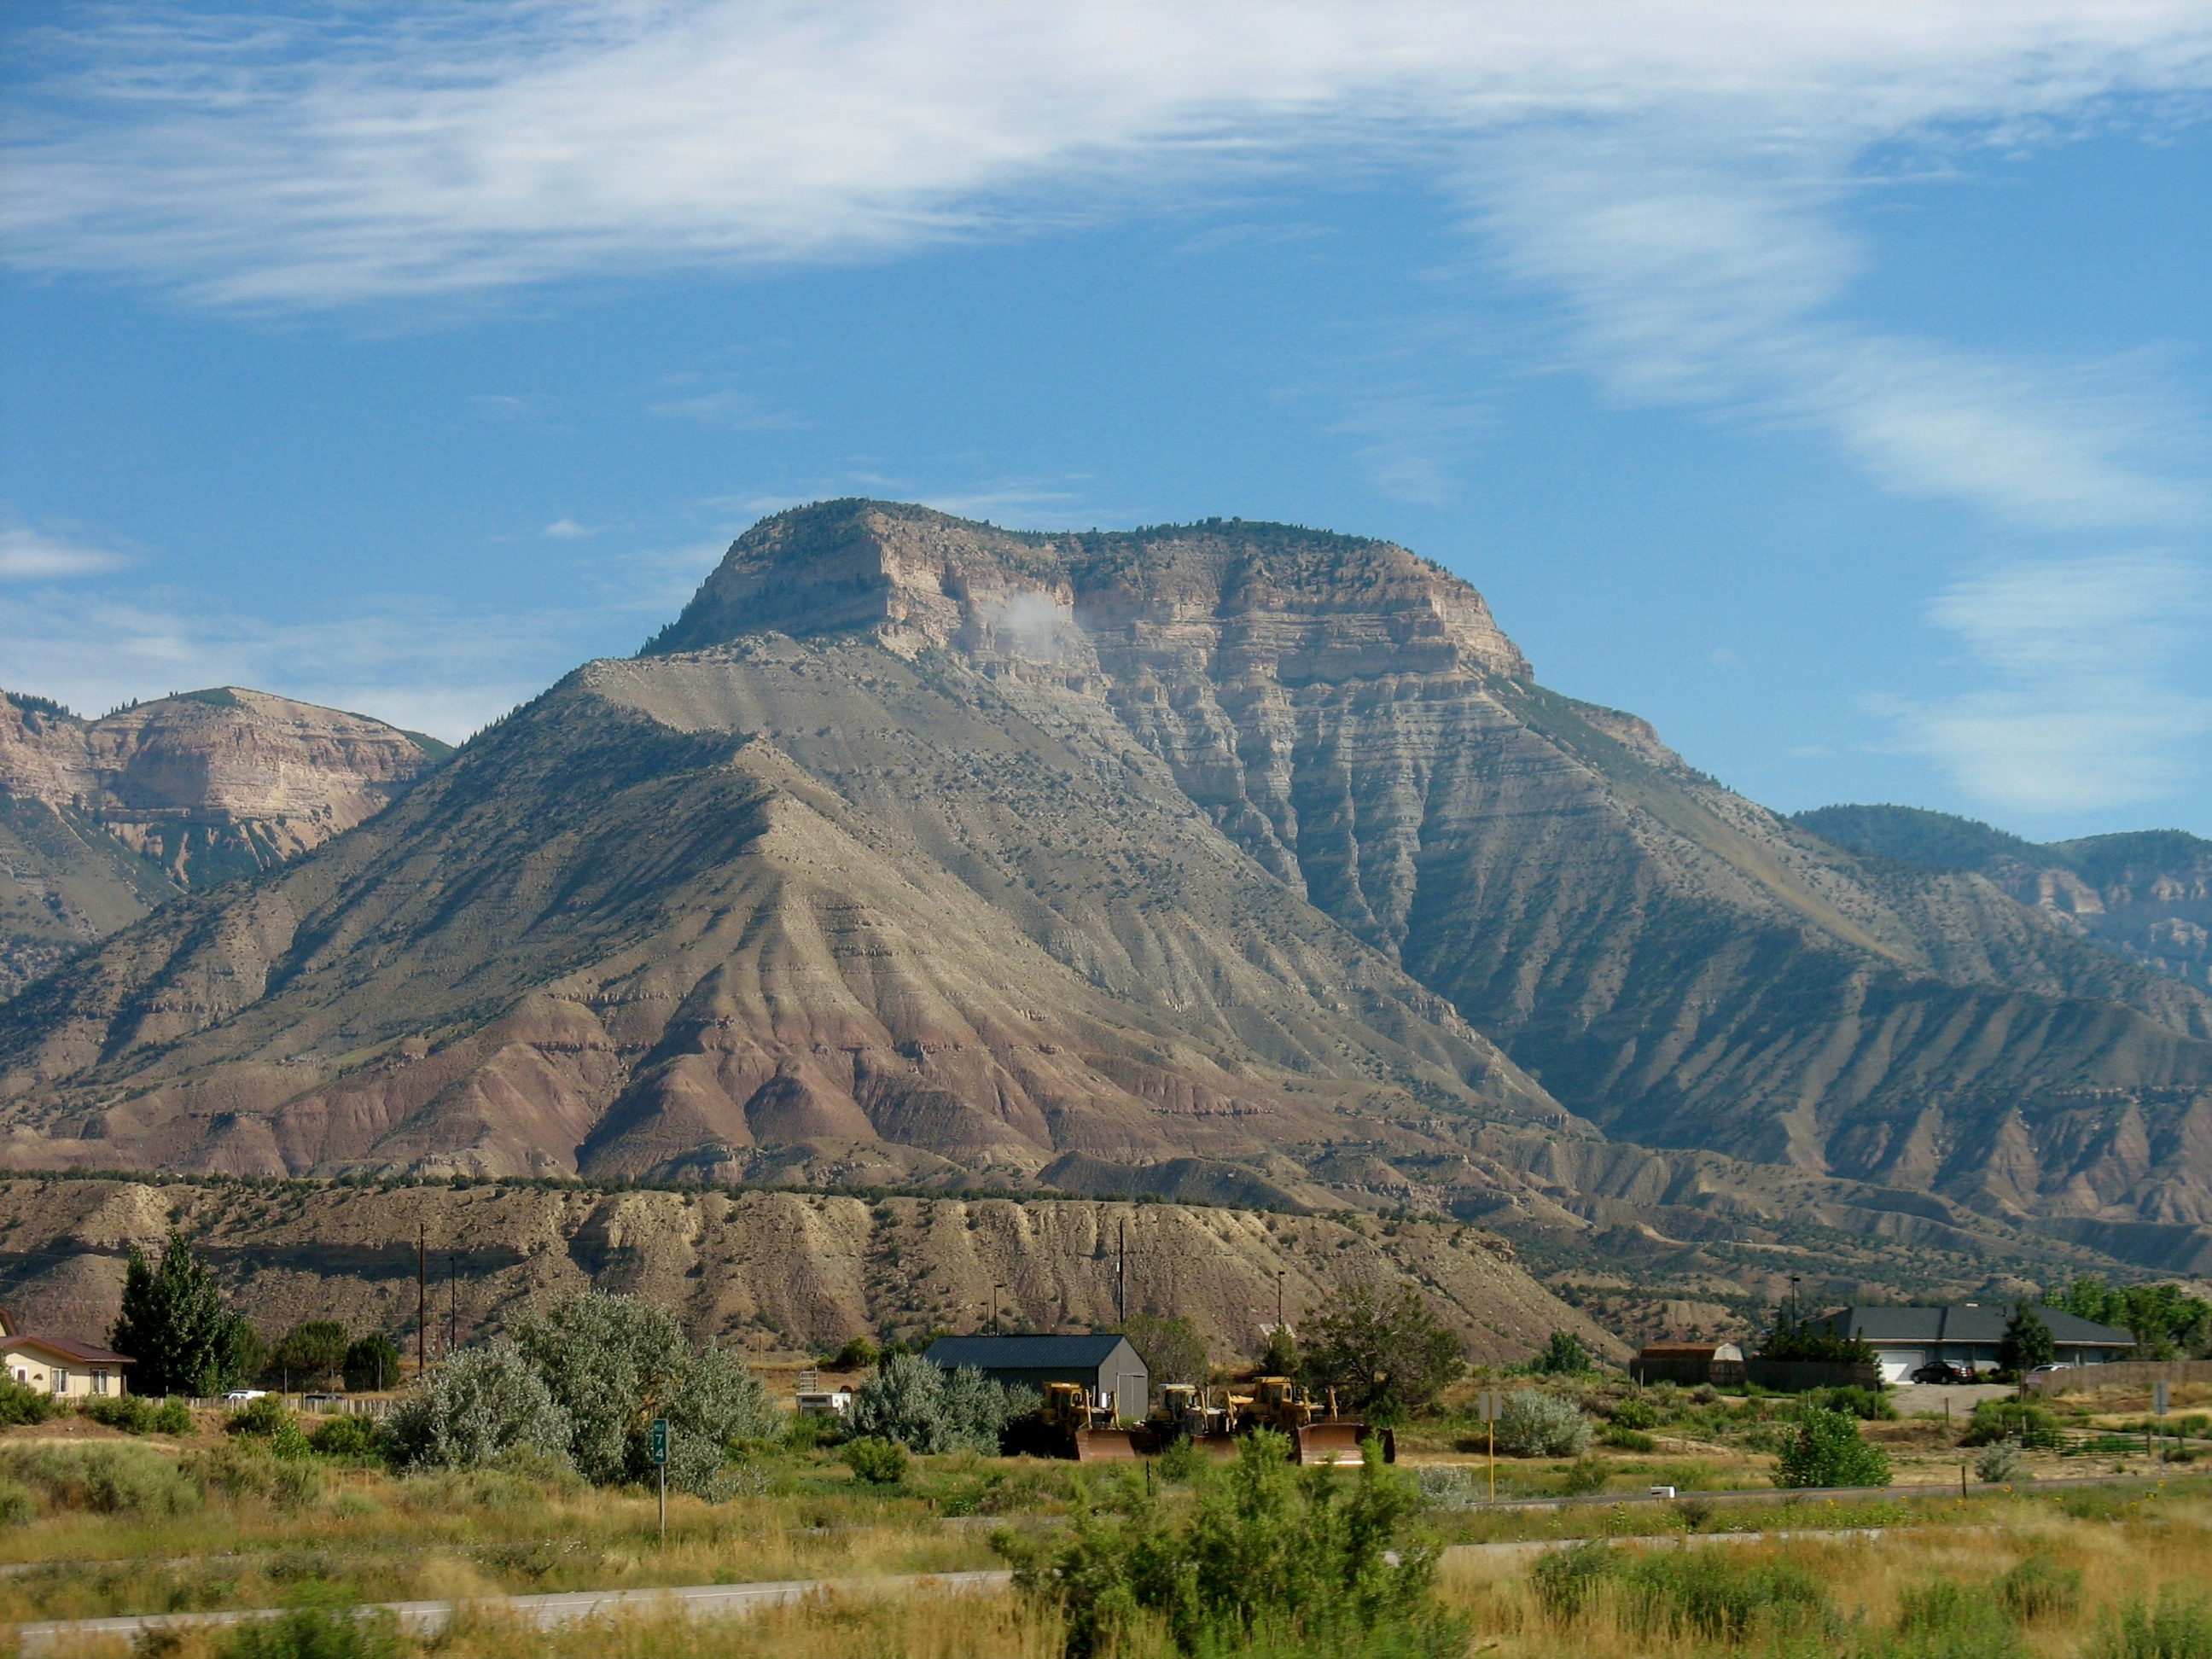
landscape, nature, rock, wilderness, mountain, hill, desert, town, valley, mountain range, stone, formation, cliff, red, scenic, natural, america, canyon, highland, national park, ridge, plain, outdoors, geology, utah, badlands, plateau, dramatic, geological, fell, ecosystem, butte, rural area, landform, mountain pass, geographical feature, mountainous landforms